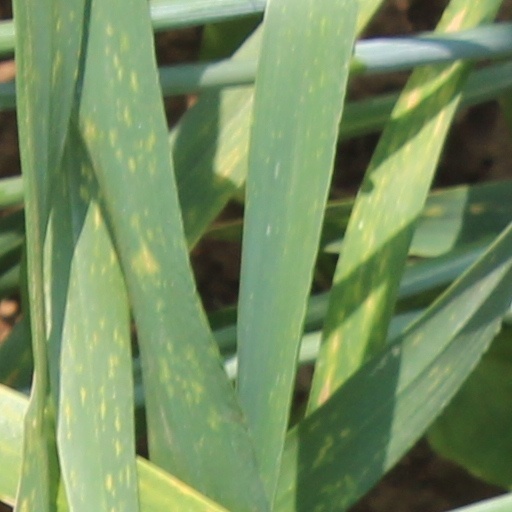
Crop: wheat